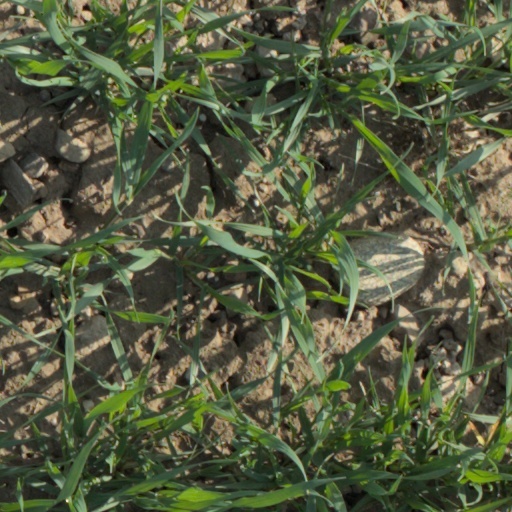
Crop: wheat